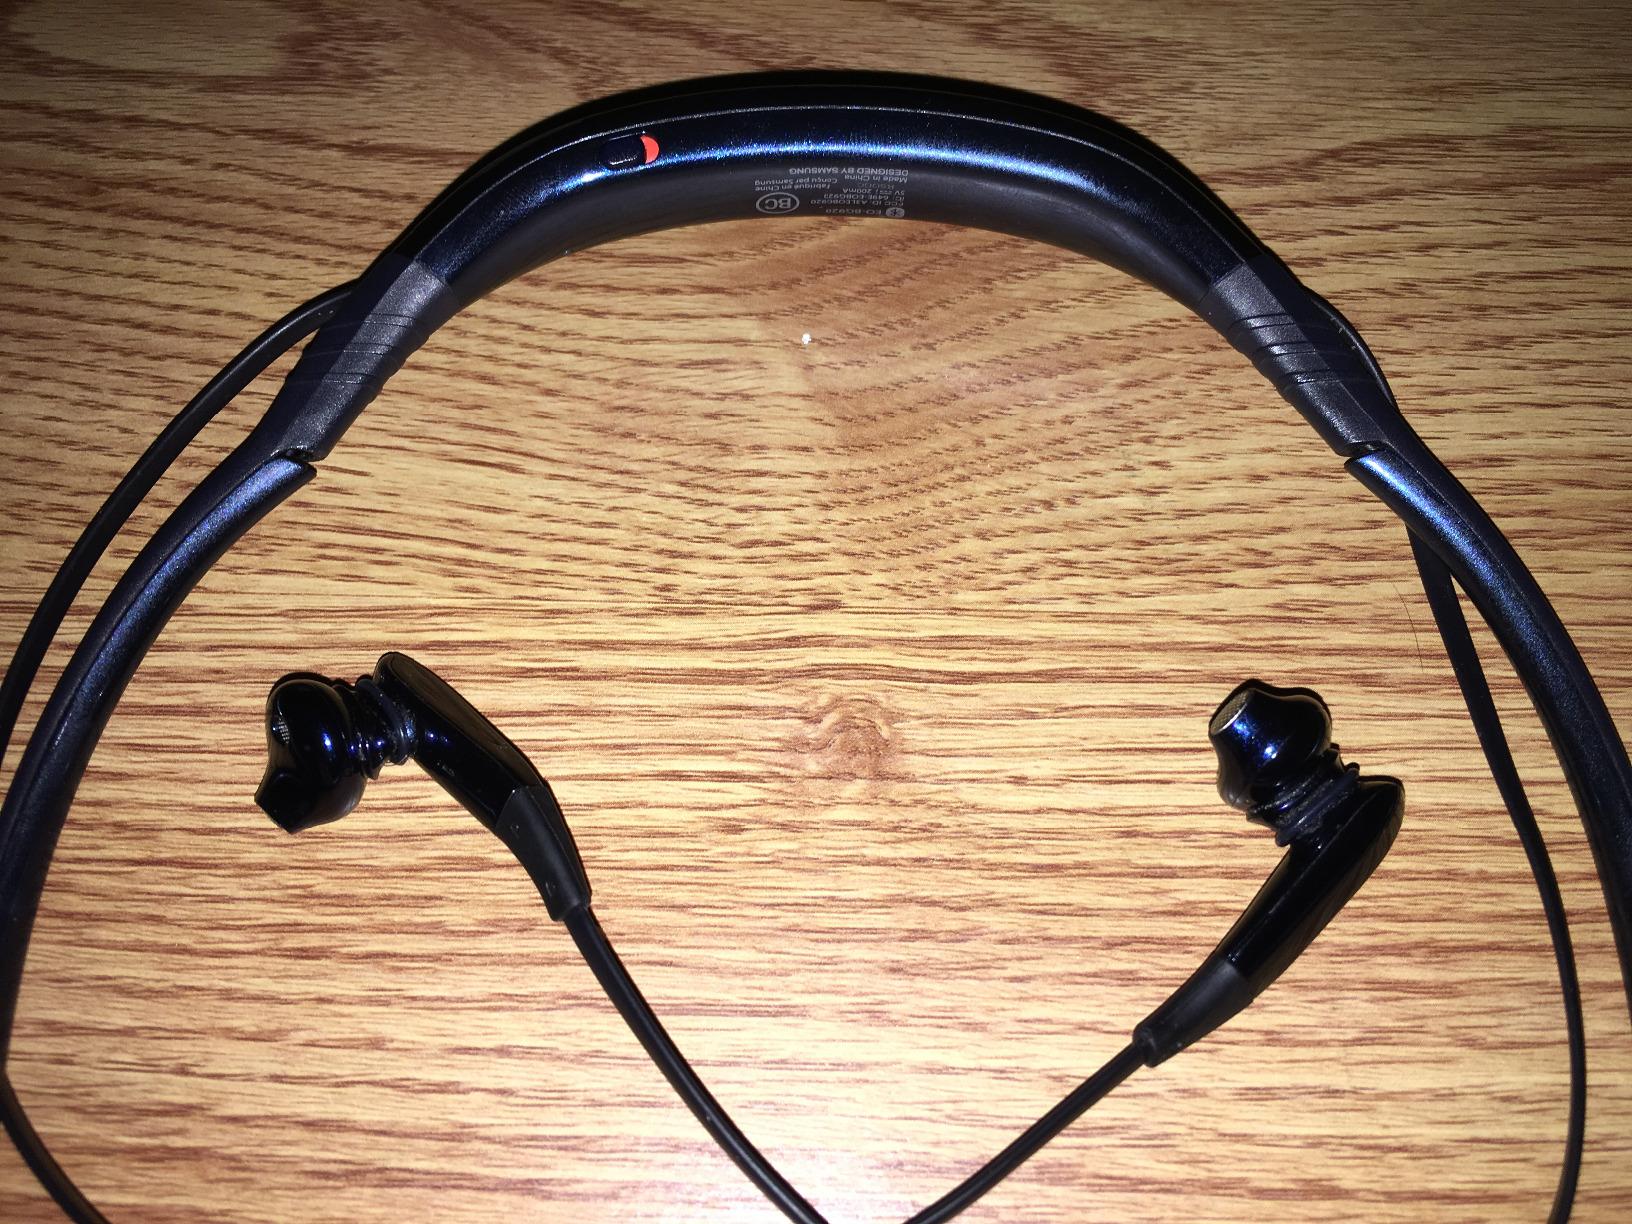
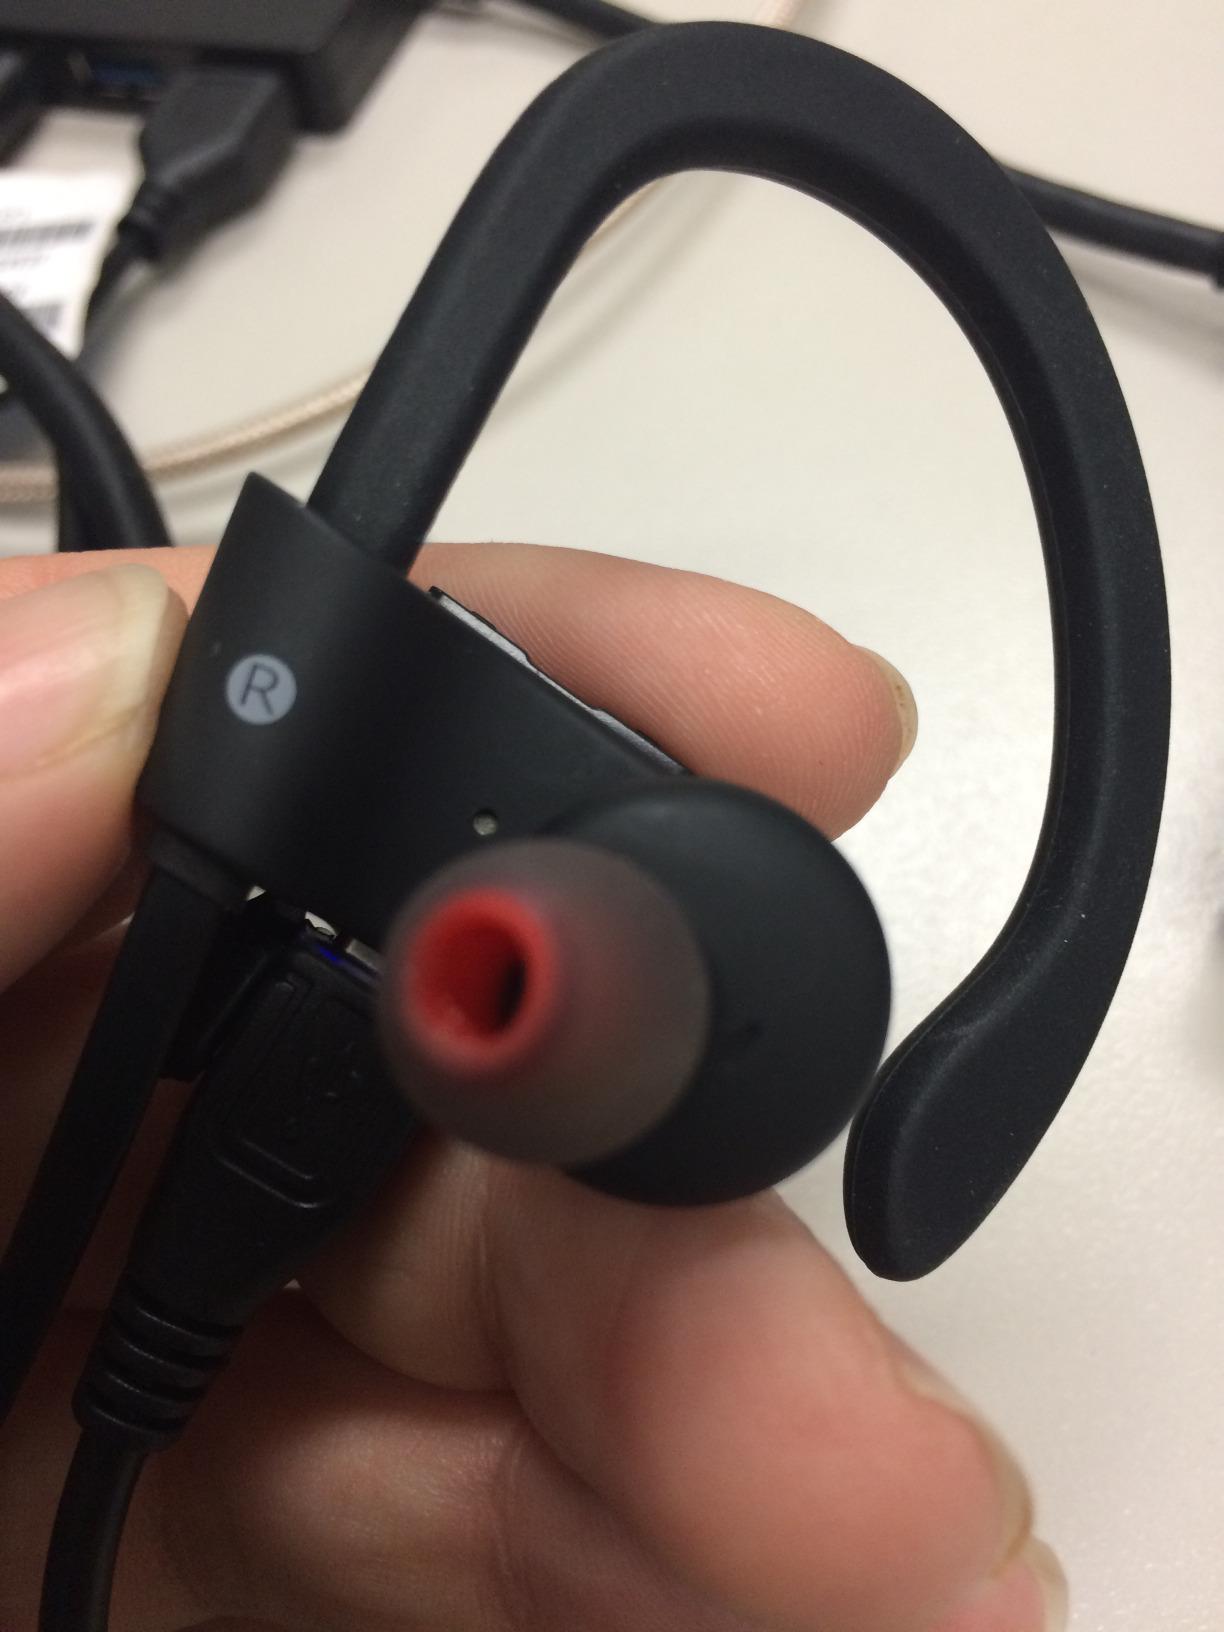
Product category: headphones
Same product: no